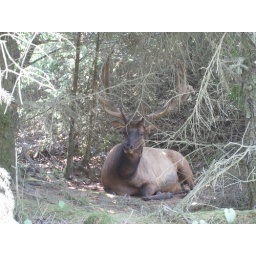
This Elk was 20 feet from the road laying in the trees at at Prairie Creek Redwoods State Park